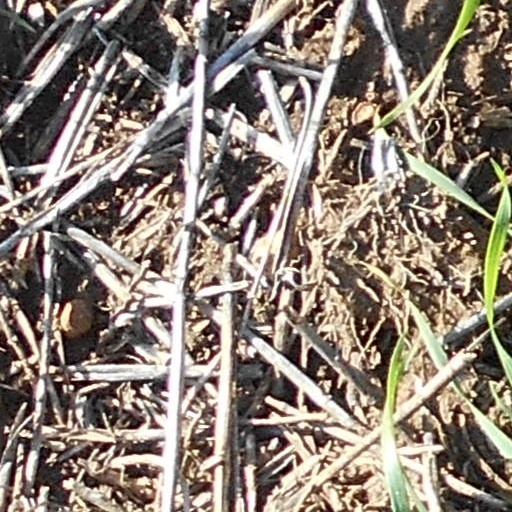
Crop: wheat